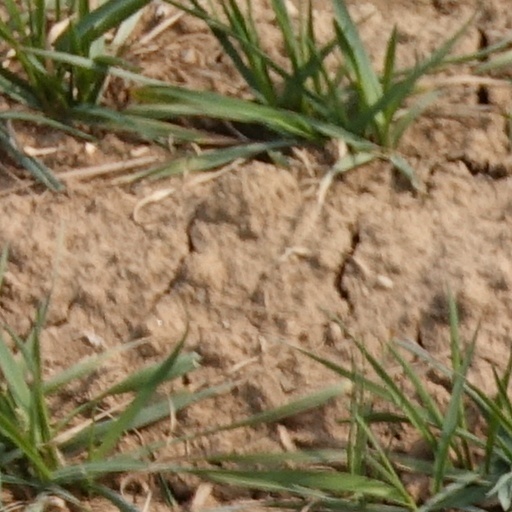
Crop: wheat